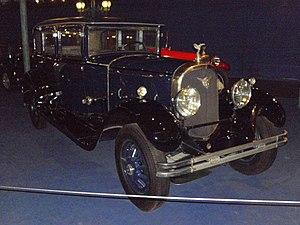
Farman est une ancienne marque automobile française, fondée par Henri Farman, qui fabriqua des automobiles de luxe entre 1919 et 1931.
Cette liste présente les véhicules automobiles protégés au titre des monuments historiques en France.